Cyproheptadine

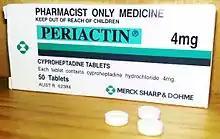
Periactin (cyproheptadine) 4 mg tablets

Cyproheptadine is used to treat allergic reactions (specifically hay fever). There is evidence supporting its use for allergies, but second generation antihistamines such as ketotifen and loratadine have shown equal results with fewer side effects.